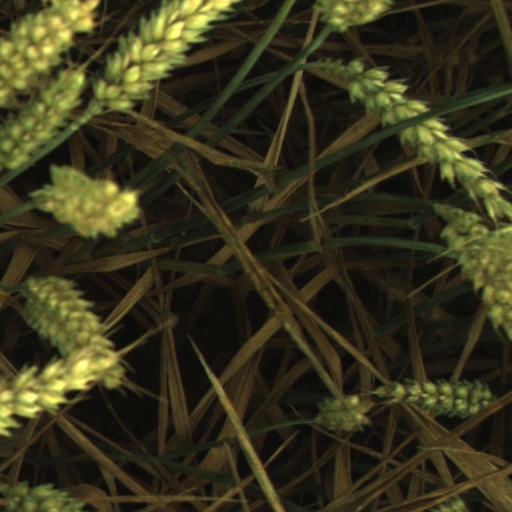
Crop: wheat